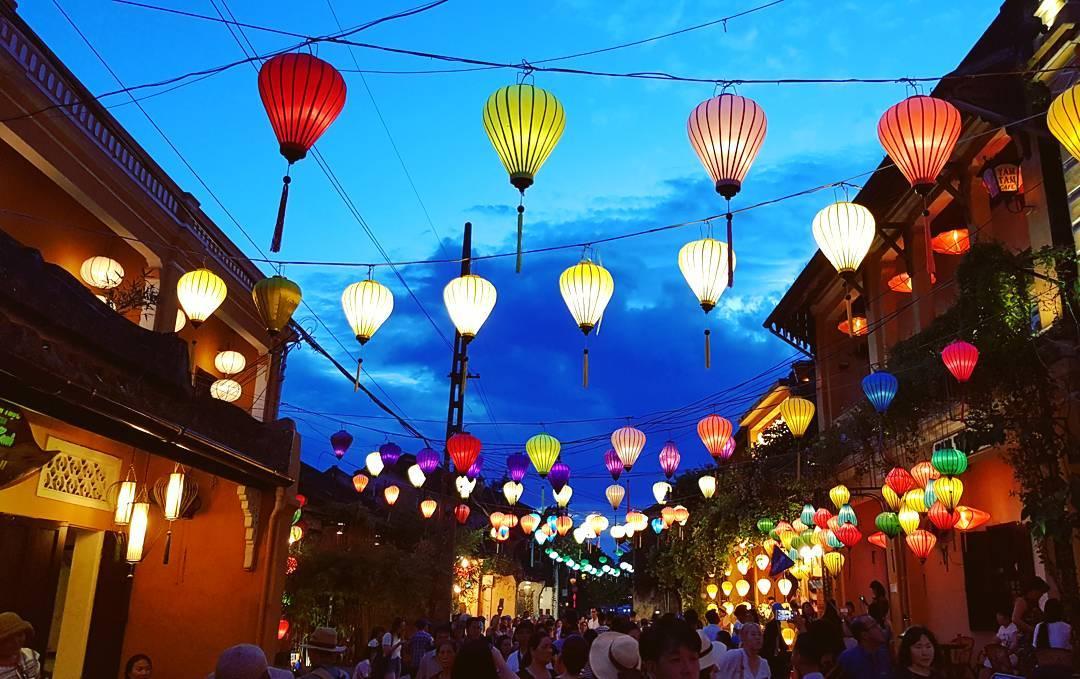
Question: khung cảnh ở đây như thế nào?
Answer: rất đông đúc